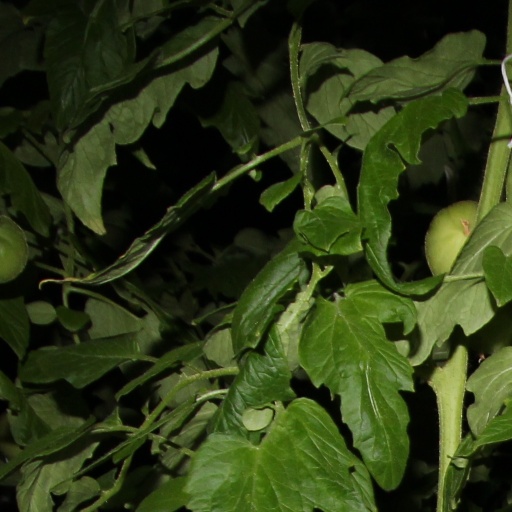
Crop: tomato